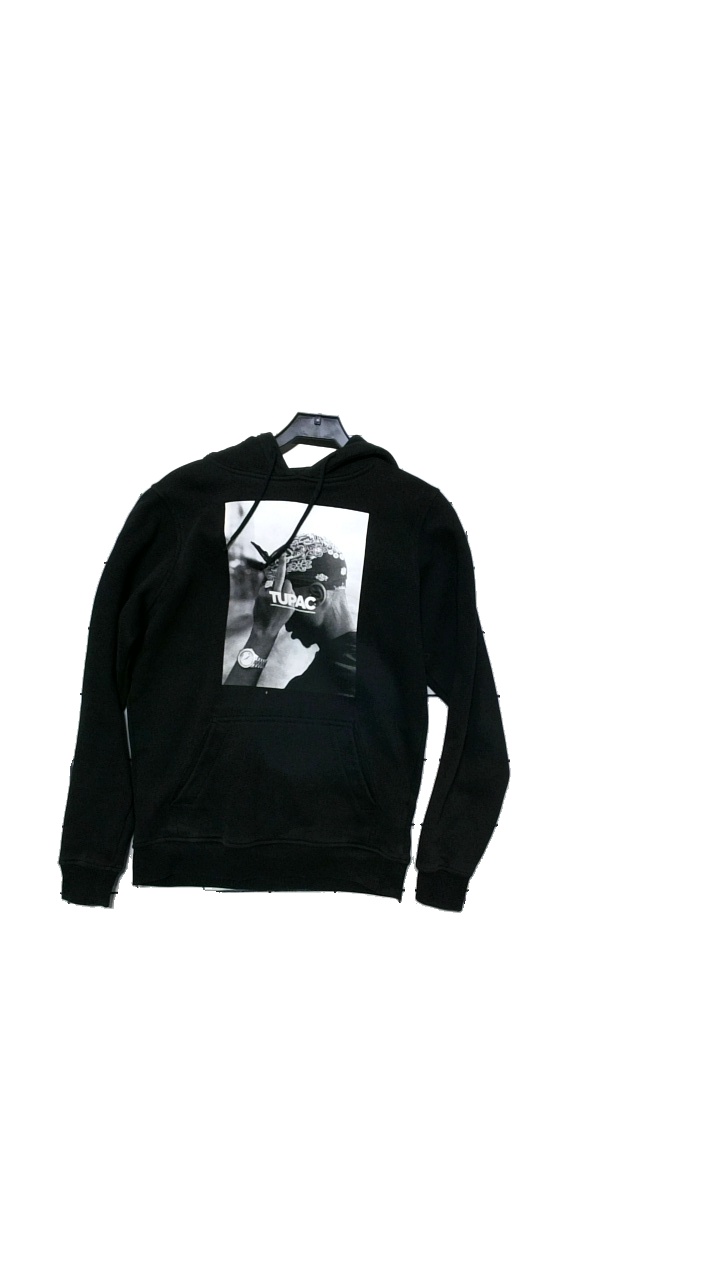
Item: Hoodie (Men)
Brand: Missing
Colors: Black, White
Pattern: Other
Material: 65% cotton, 35% polyester
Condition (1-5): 5
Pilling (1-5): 5
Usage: Reuse
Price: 100-150